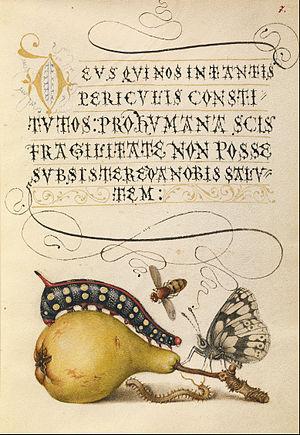
La poire est le fruit à pépins comestible au goût doux et sucré, produit par le poirier commun, arbre de la famille des Rosaceae.